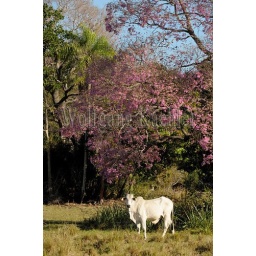
Brazil, southern pantanal, caiman ranch, cattle in front of pink trompet tree